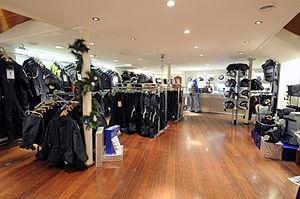
Equipement du pilote BMW Motorrad Etoile, 49 avenue de la Grande Armée, 75116 Paris.